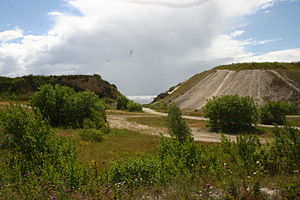
Boesdal Kalkbrud
Landskabet
Landskabet i det nu nedlagte Boesdal Kalkbrud
Boesdal Kalkbrud ligger mellem Lille Heddinge og Rødvig syd for Stevns Klint og omfatter et 15 hektar stort naturområde som er en del af verdensarvsområdet omkring Stevns Klint.